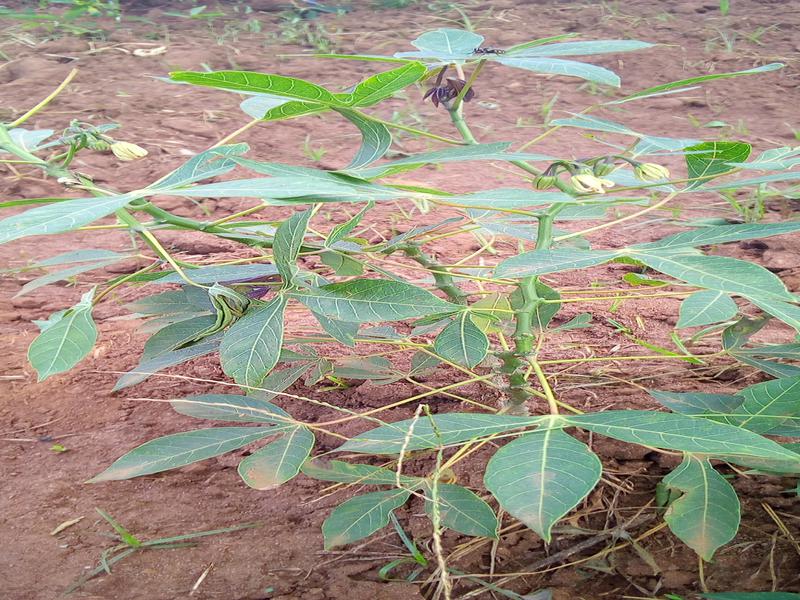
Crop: cassava
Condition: healthy